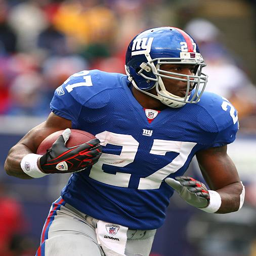
# runs against sports team during their game .